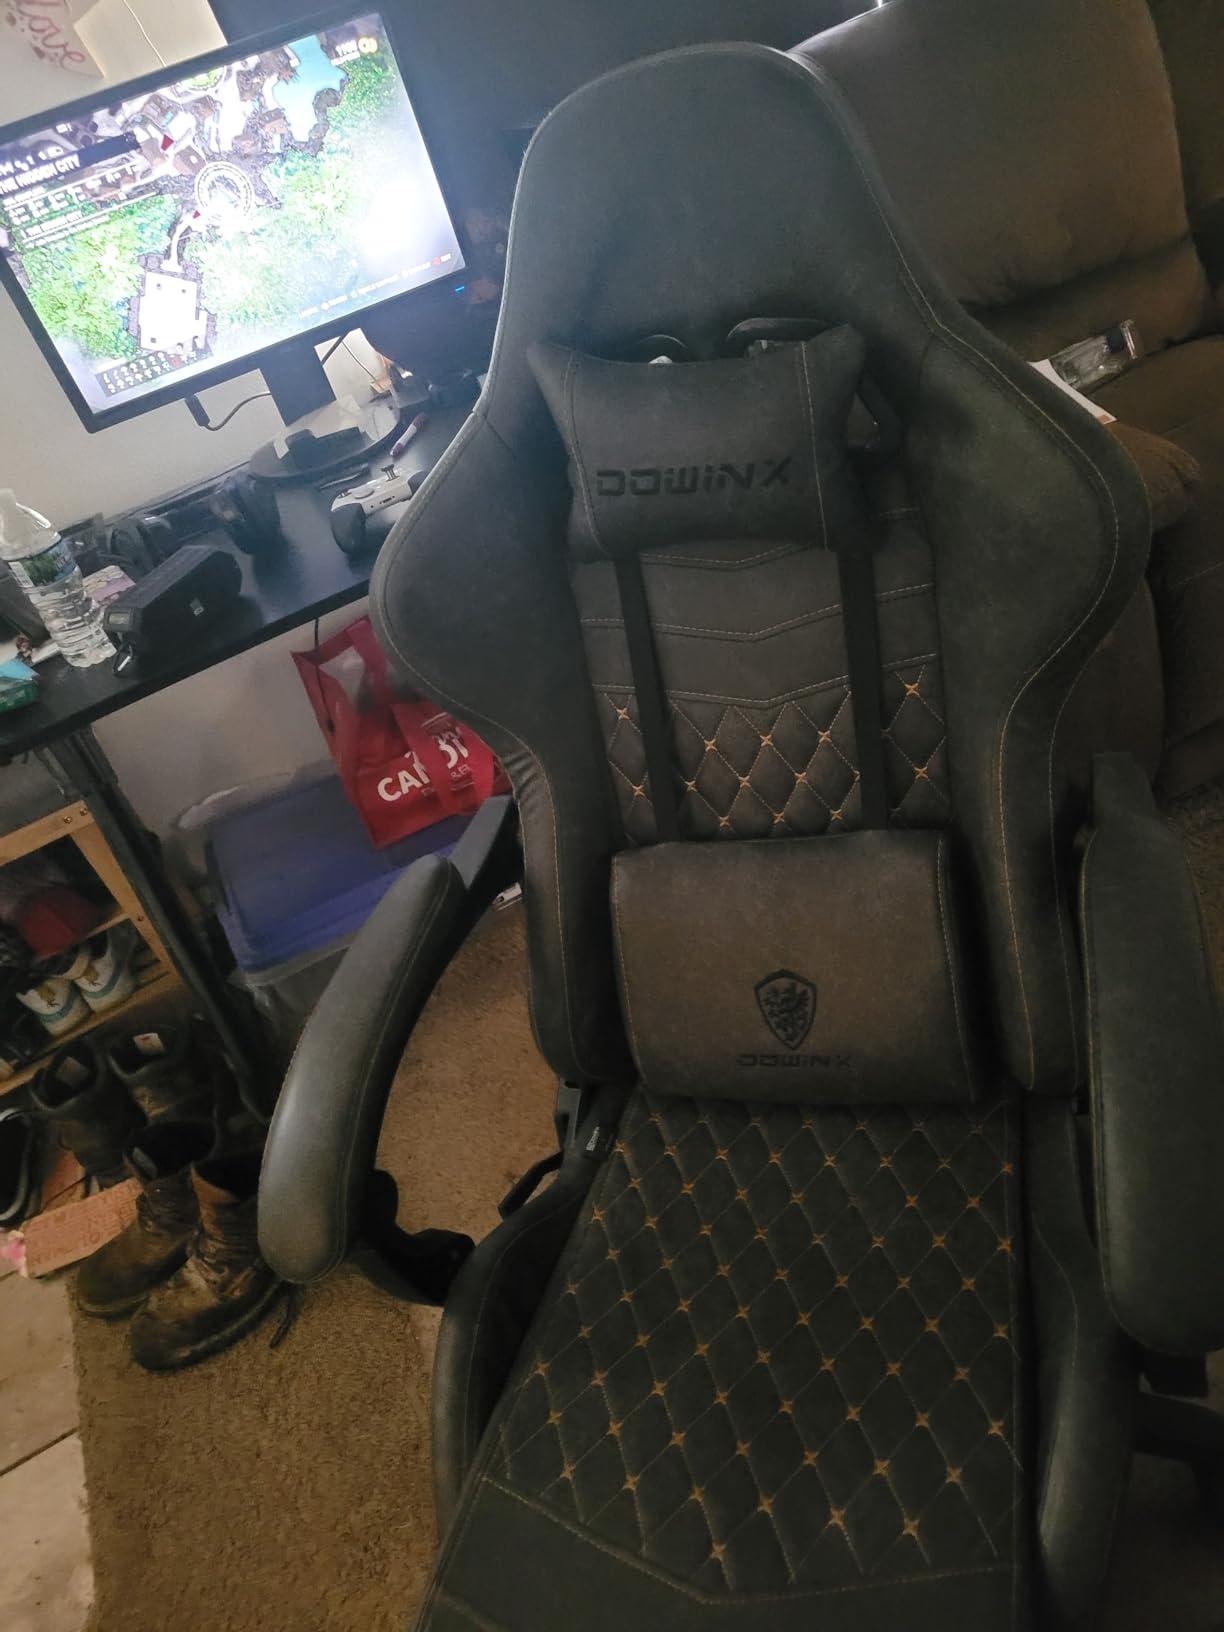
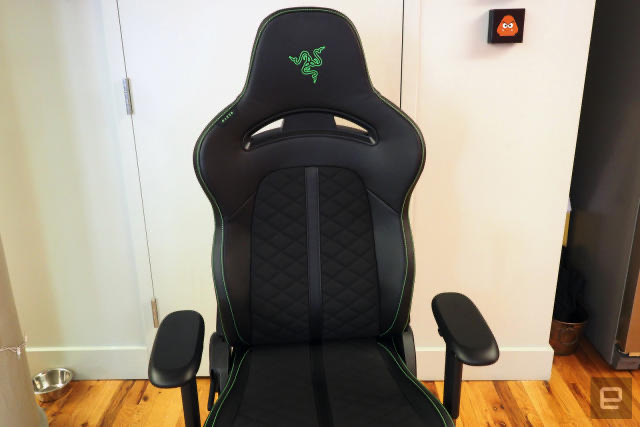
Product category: items_chair
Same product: no